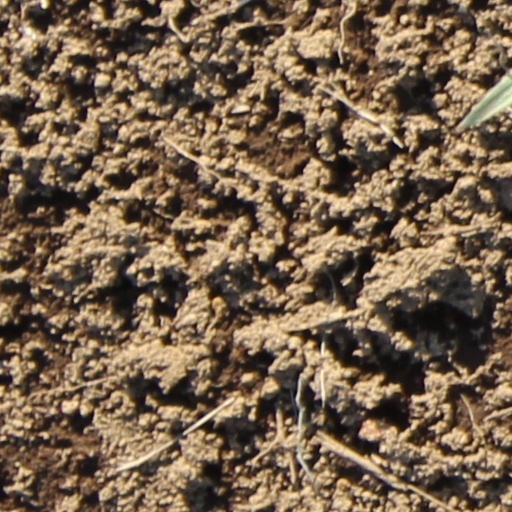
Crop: wheat